Maurice Palmade

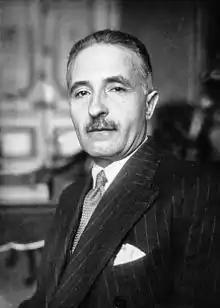
Maurice Palmade-1932.jpg

Maurice Palmade (6 October 1886 – 3 January 1955) was a French politician. He belonged to the Radical Party. Before World War II, he had been a member of parliament. He has been 3 times the budget minister of France.